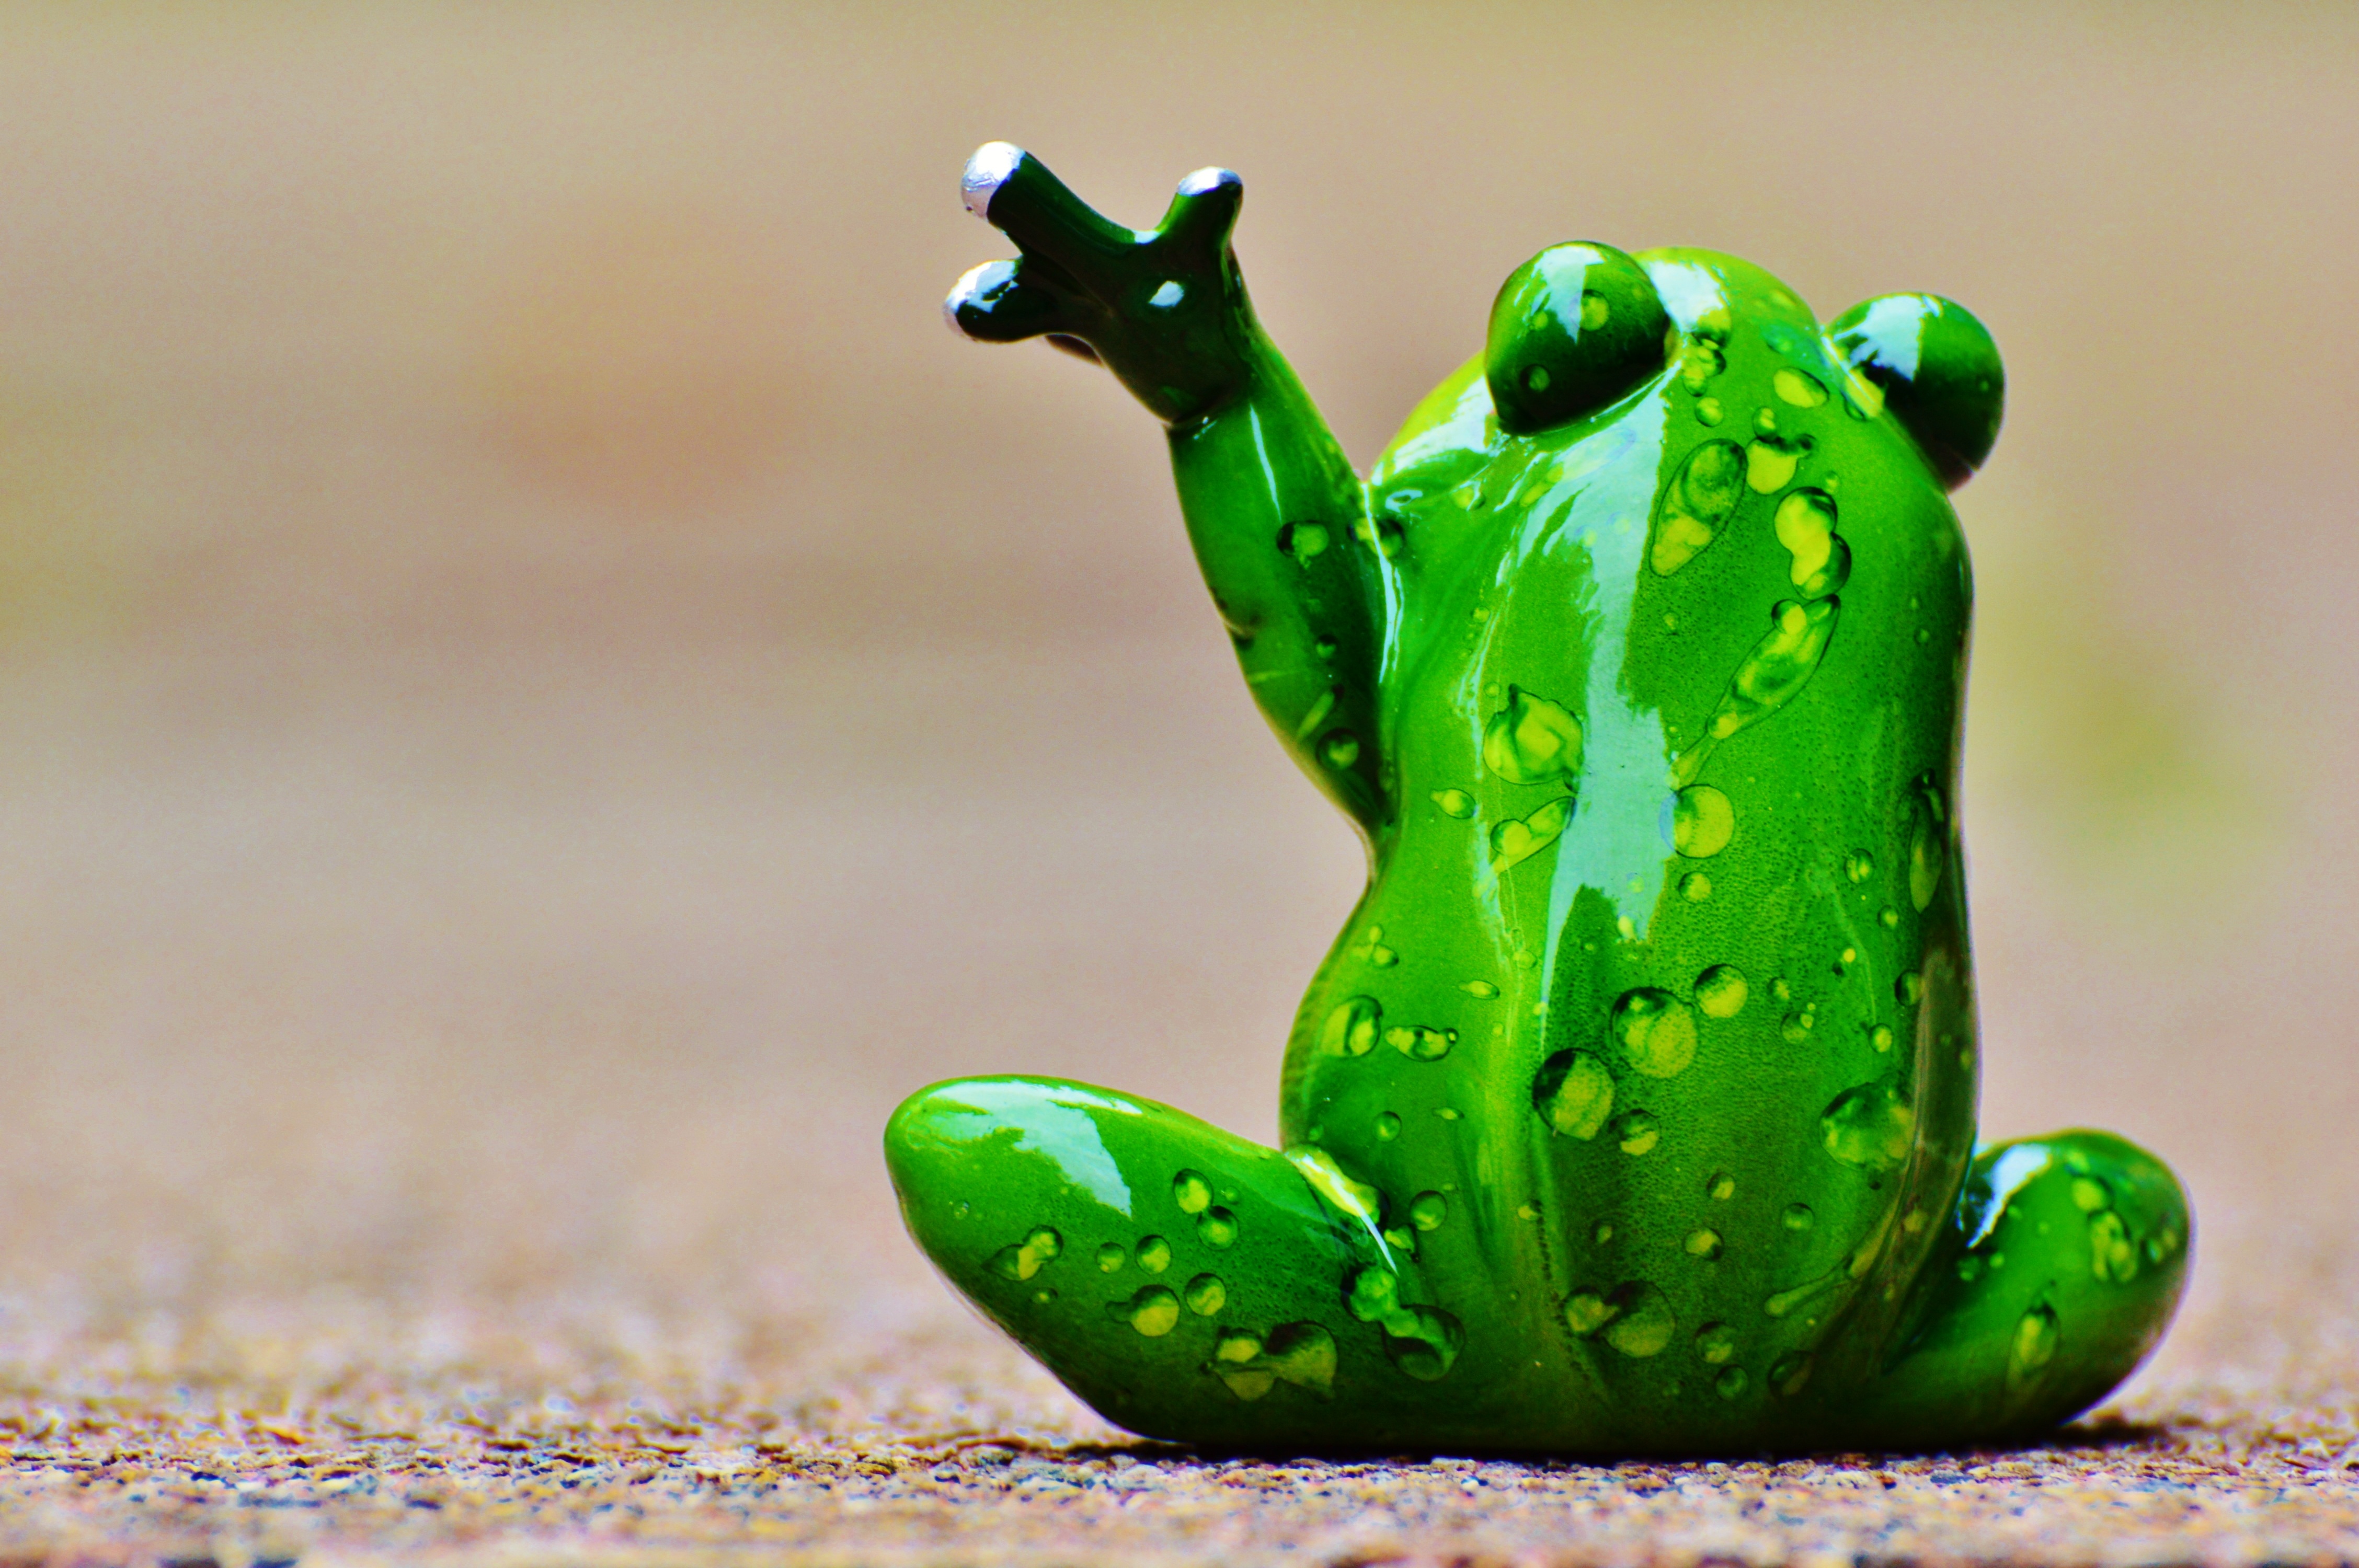
sweet, wave, cute, green, frog, amphibian, fauna, figure, funny, farewell, macro photography